Siege of Viborg (1710)

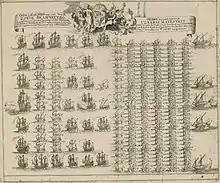
A contemporary illustration of the Russian fleet that arrived at Viborg

It is not certain on what day the Russians began shelling the fort. Based on reports by Apraksin to Peter and on Peter the Great's journal, Russian artillery opened fire on 1 April. However, Apraksin reported to the czar that he "began bombarding Viborg and the castle on 30 March, and on the first day 130 bombs were planted, and 90 on the second." Furthermore, Aleksander Myshlayevsky published a "List of how many shots were fired from mortars and cannon at Viborg from 21 March to 9 April, and how many of them hit the city." There, it claims that shelling began on 29 March, when 150 mortar shots and 60 cannon shots were fired. It continues, saying that during the next three days only the mortars were used, firing 100 shots per day. In total, during the first period of the siege, the attackers fired 2,975 shots from mortars and 1,531 from cannon, and the Swedes fired 399 mortar shots and 7,464 cannon shots; thus the Swedish fire outweighed the Russian fire. On 5 April, Apraksin noted that "our cannon are doing little to help us, for they are rather small and light; when we begin firing, the opponent shoots one out of ten." However, the mortars inflicted great damage upon Viborg and the fort, forcing citizens to find cover in cellars. Despite this, soldiers had to remain positioned on the mounds, and suffered heavy casualties.